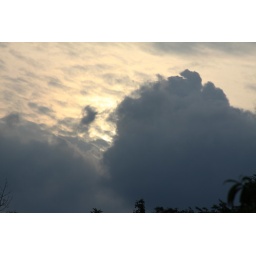
08/03/2010These gray clouds floated by all day making beautiful skies. It was a typical summer day warm with surprising humidity.